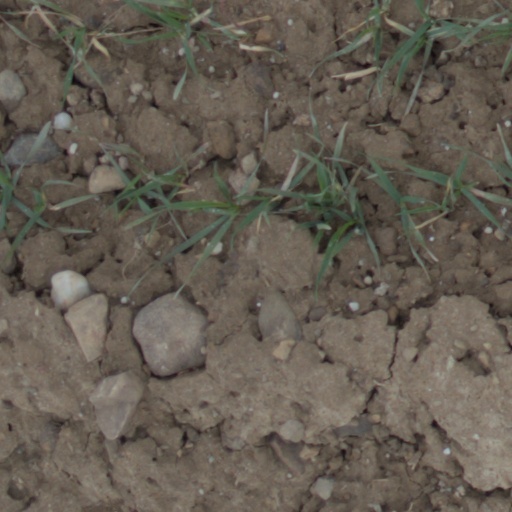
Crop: wheat